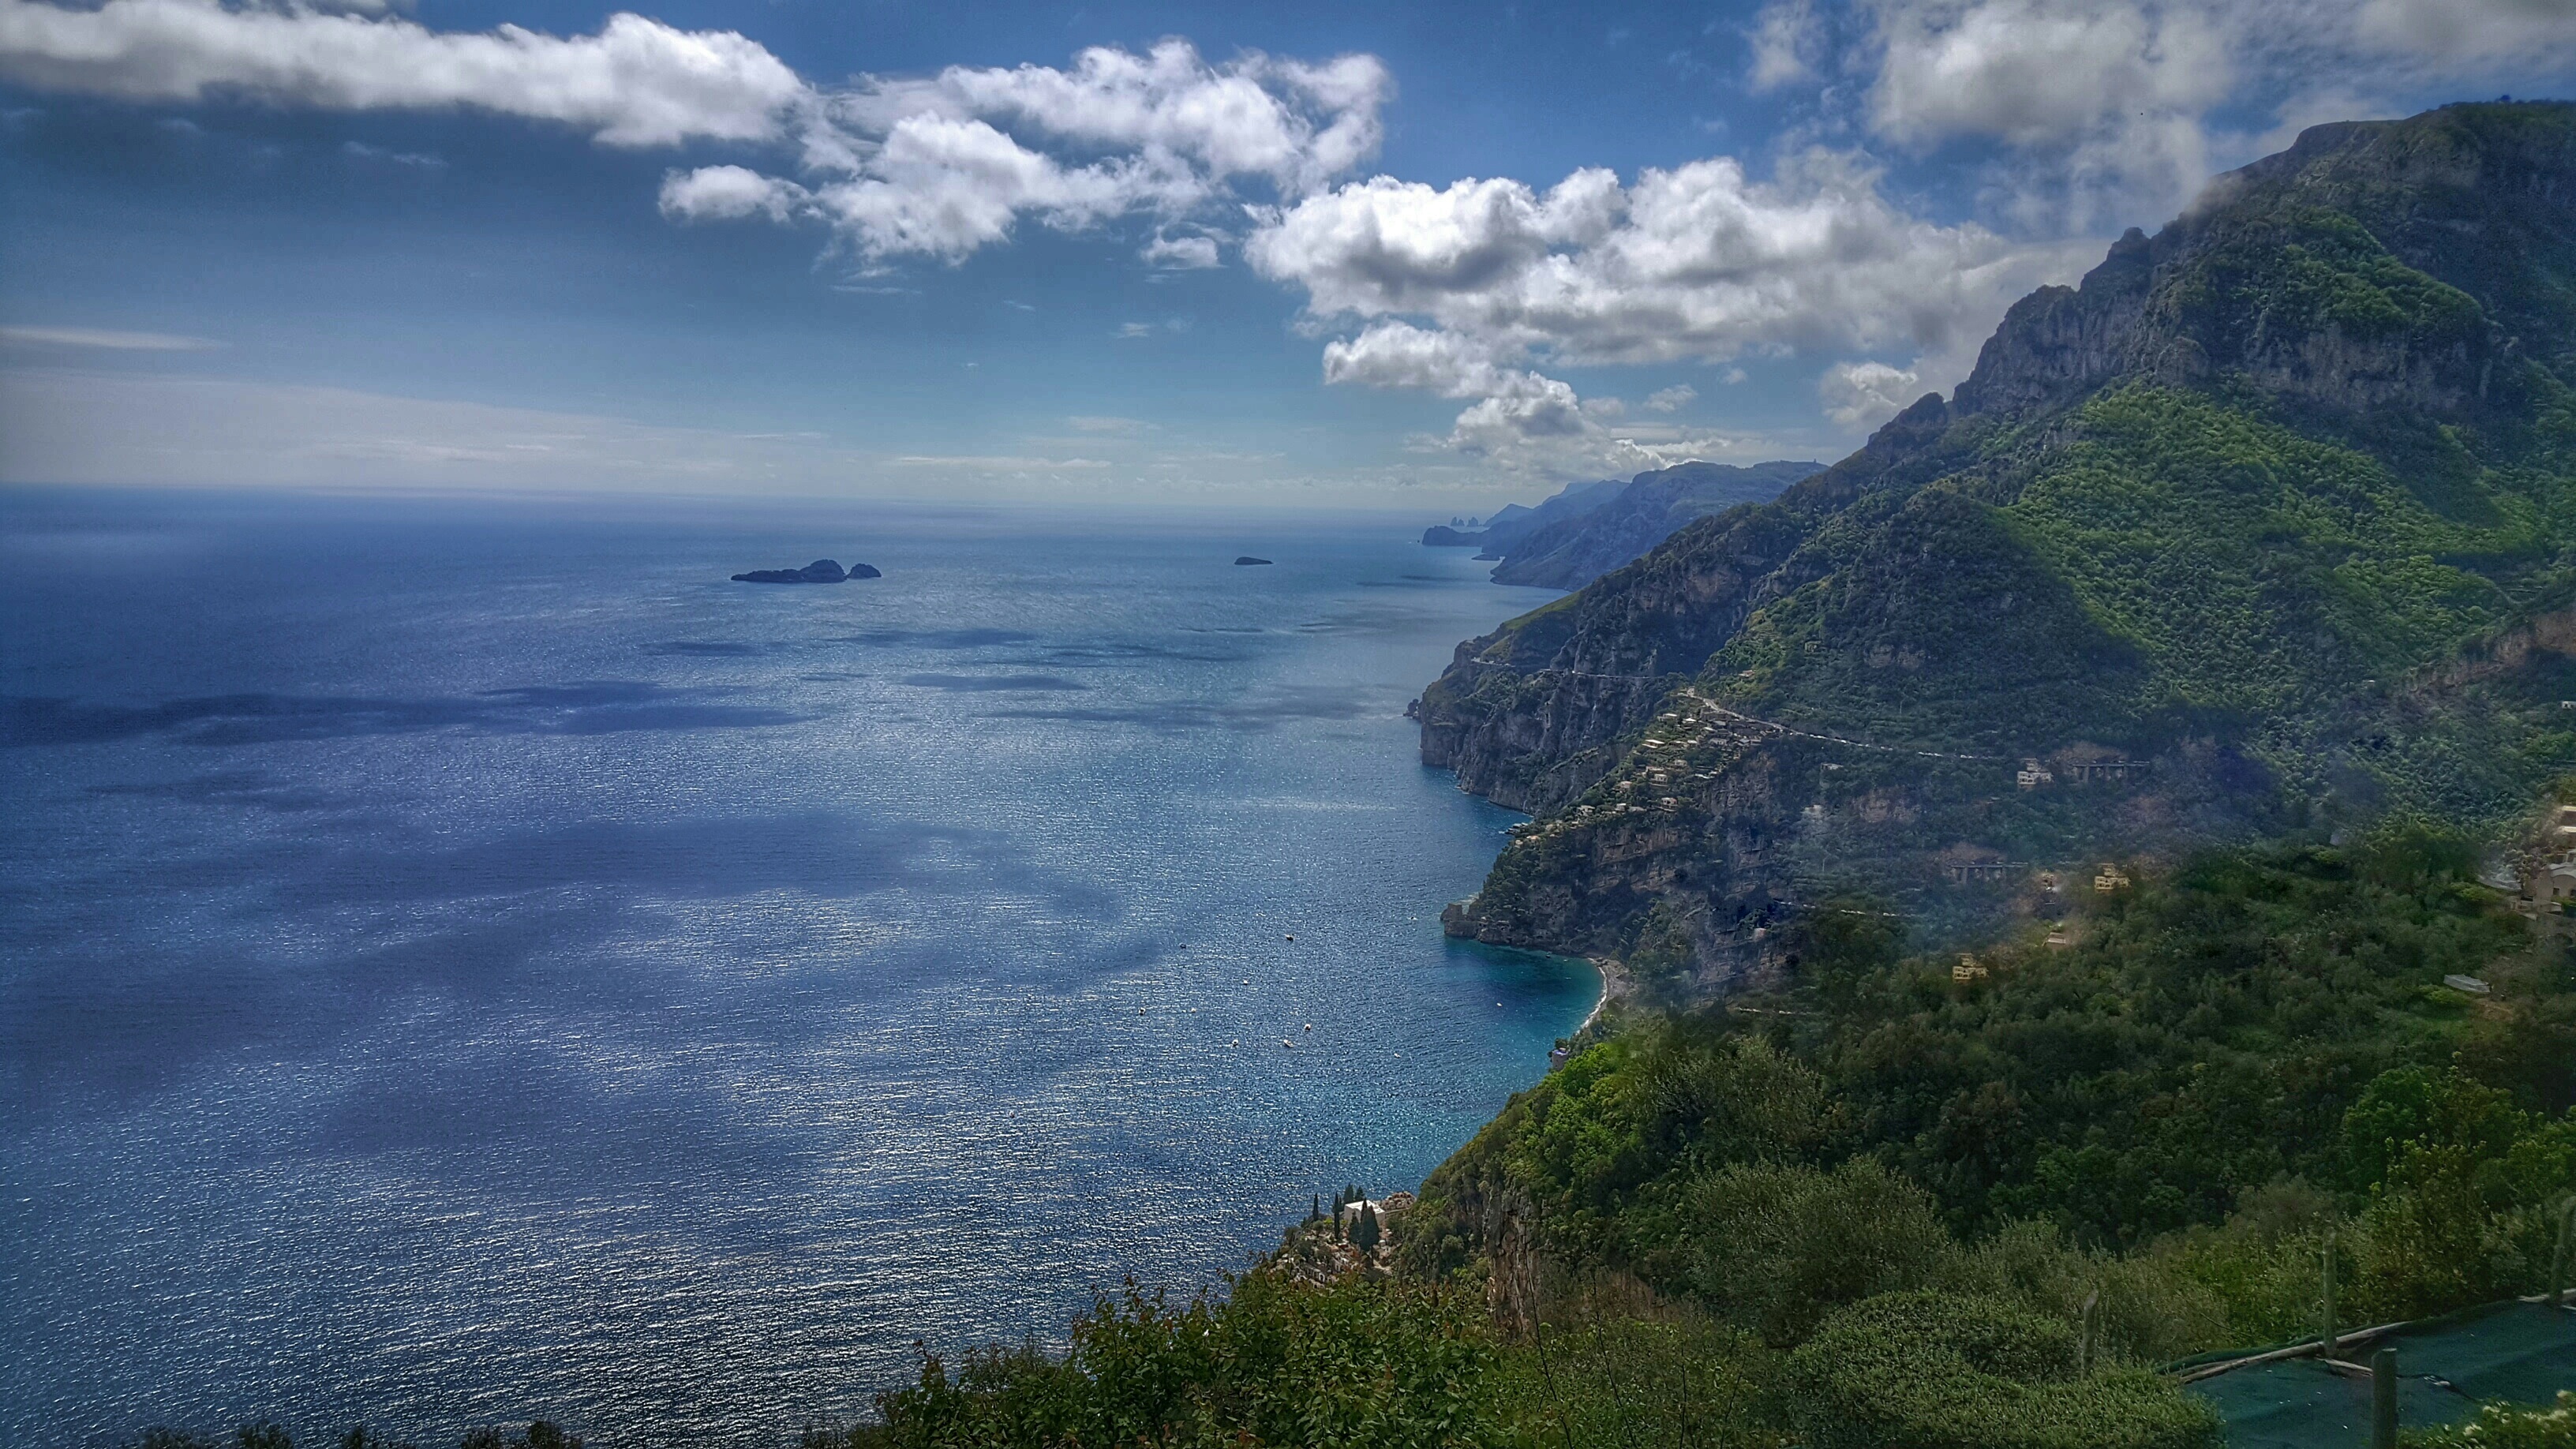
landscape, sea, coast, nature, ocean, horizon, mountain, cloud, sky, hill, lake, mountain range, cliff, bay, fjord, reservoir, terrain, body of water, loch, landform, aerial photography, geographical feature, atmospheric phenomenon